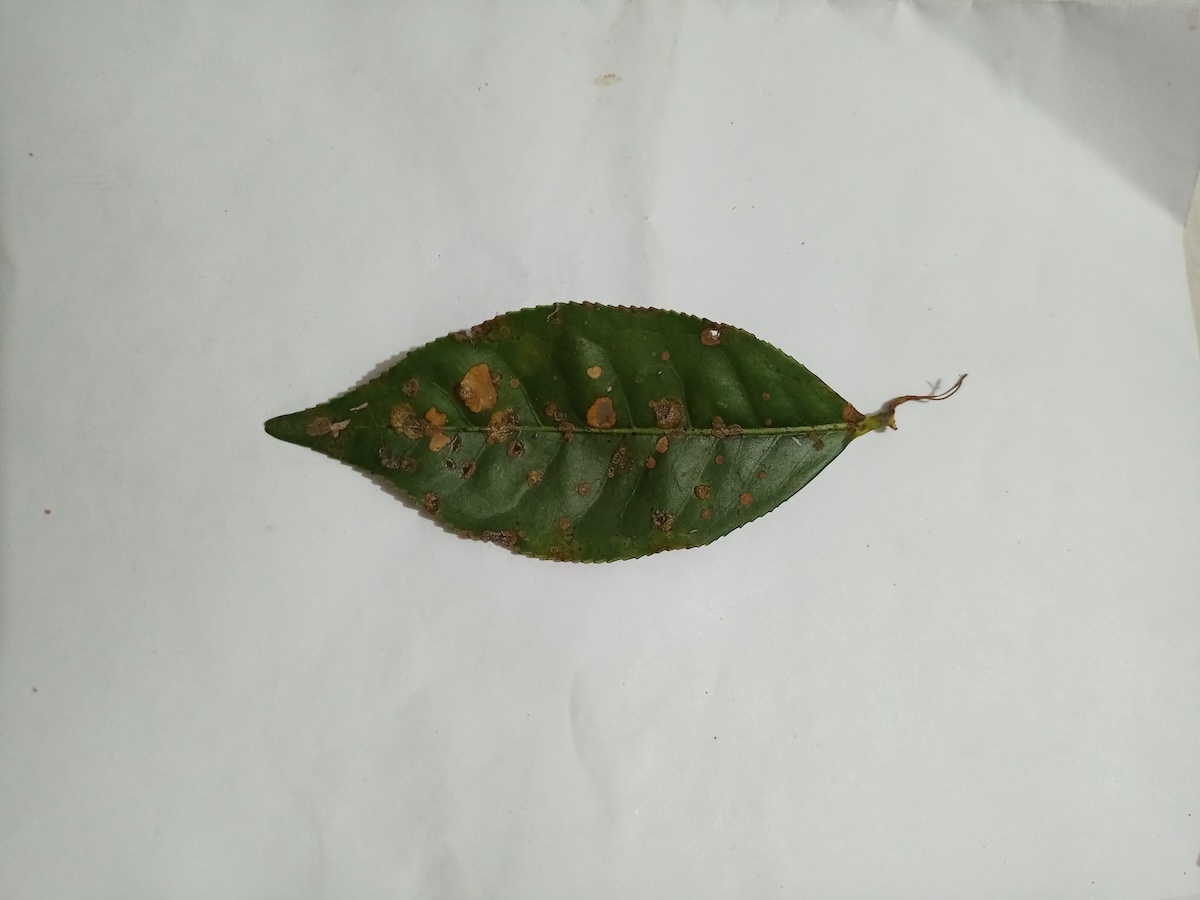
Label: Tea algal leaf spot